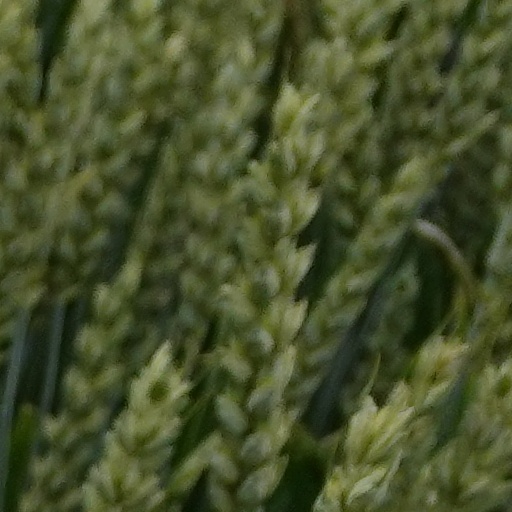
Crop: wheat